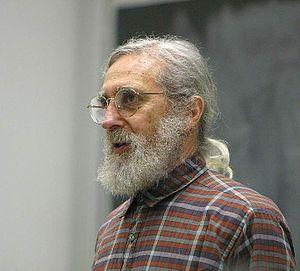
Donald Erik Sarason est un mathématicien américain qui a travaillé dans les domaines de la théorie des espaces de Hardy et des Fonctions à oscillation moyenne qui s'annulent à l'infini. Il était l'un des directeurs de thèse les plus fertiles du département de mathématiques de l'université de Californie à Berkeley : il y a supervisé 39 Ph. D.